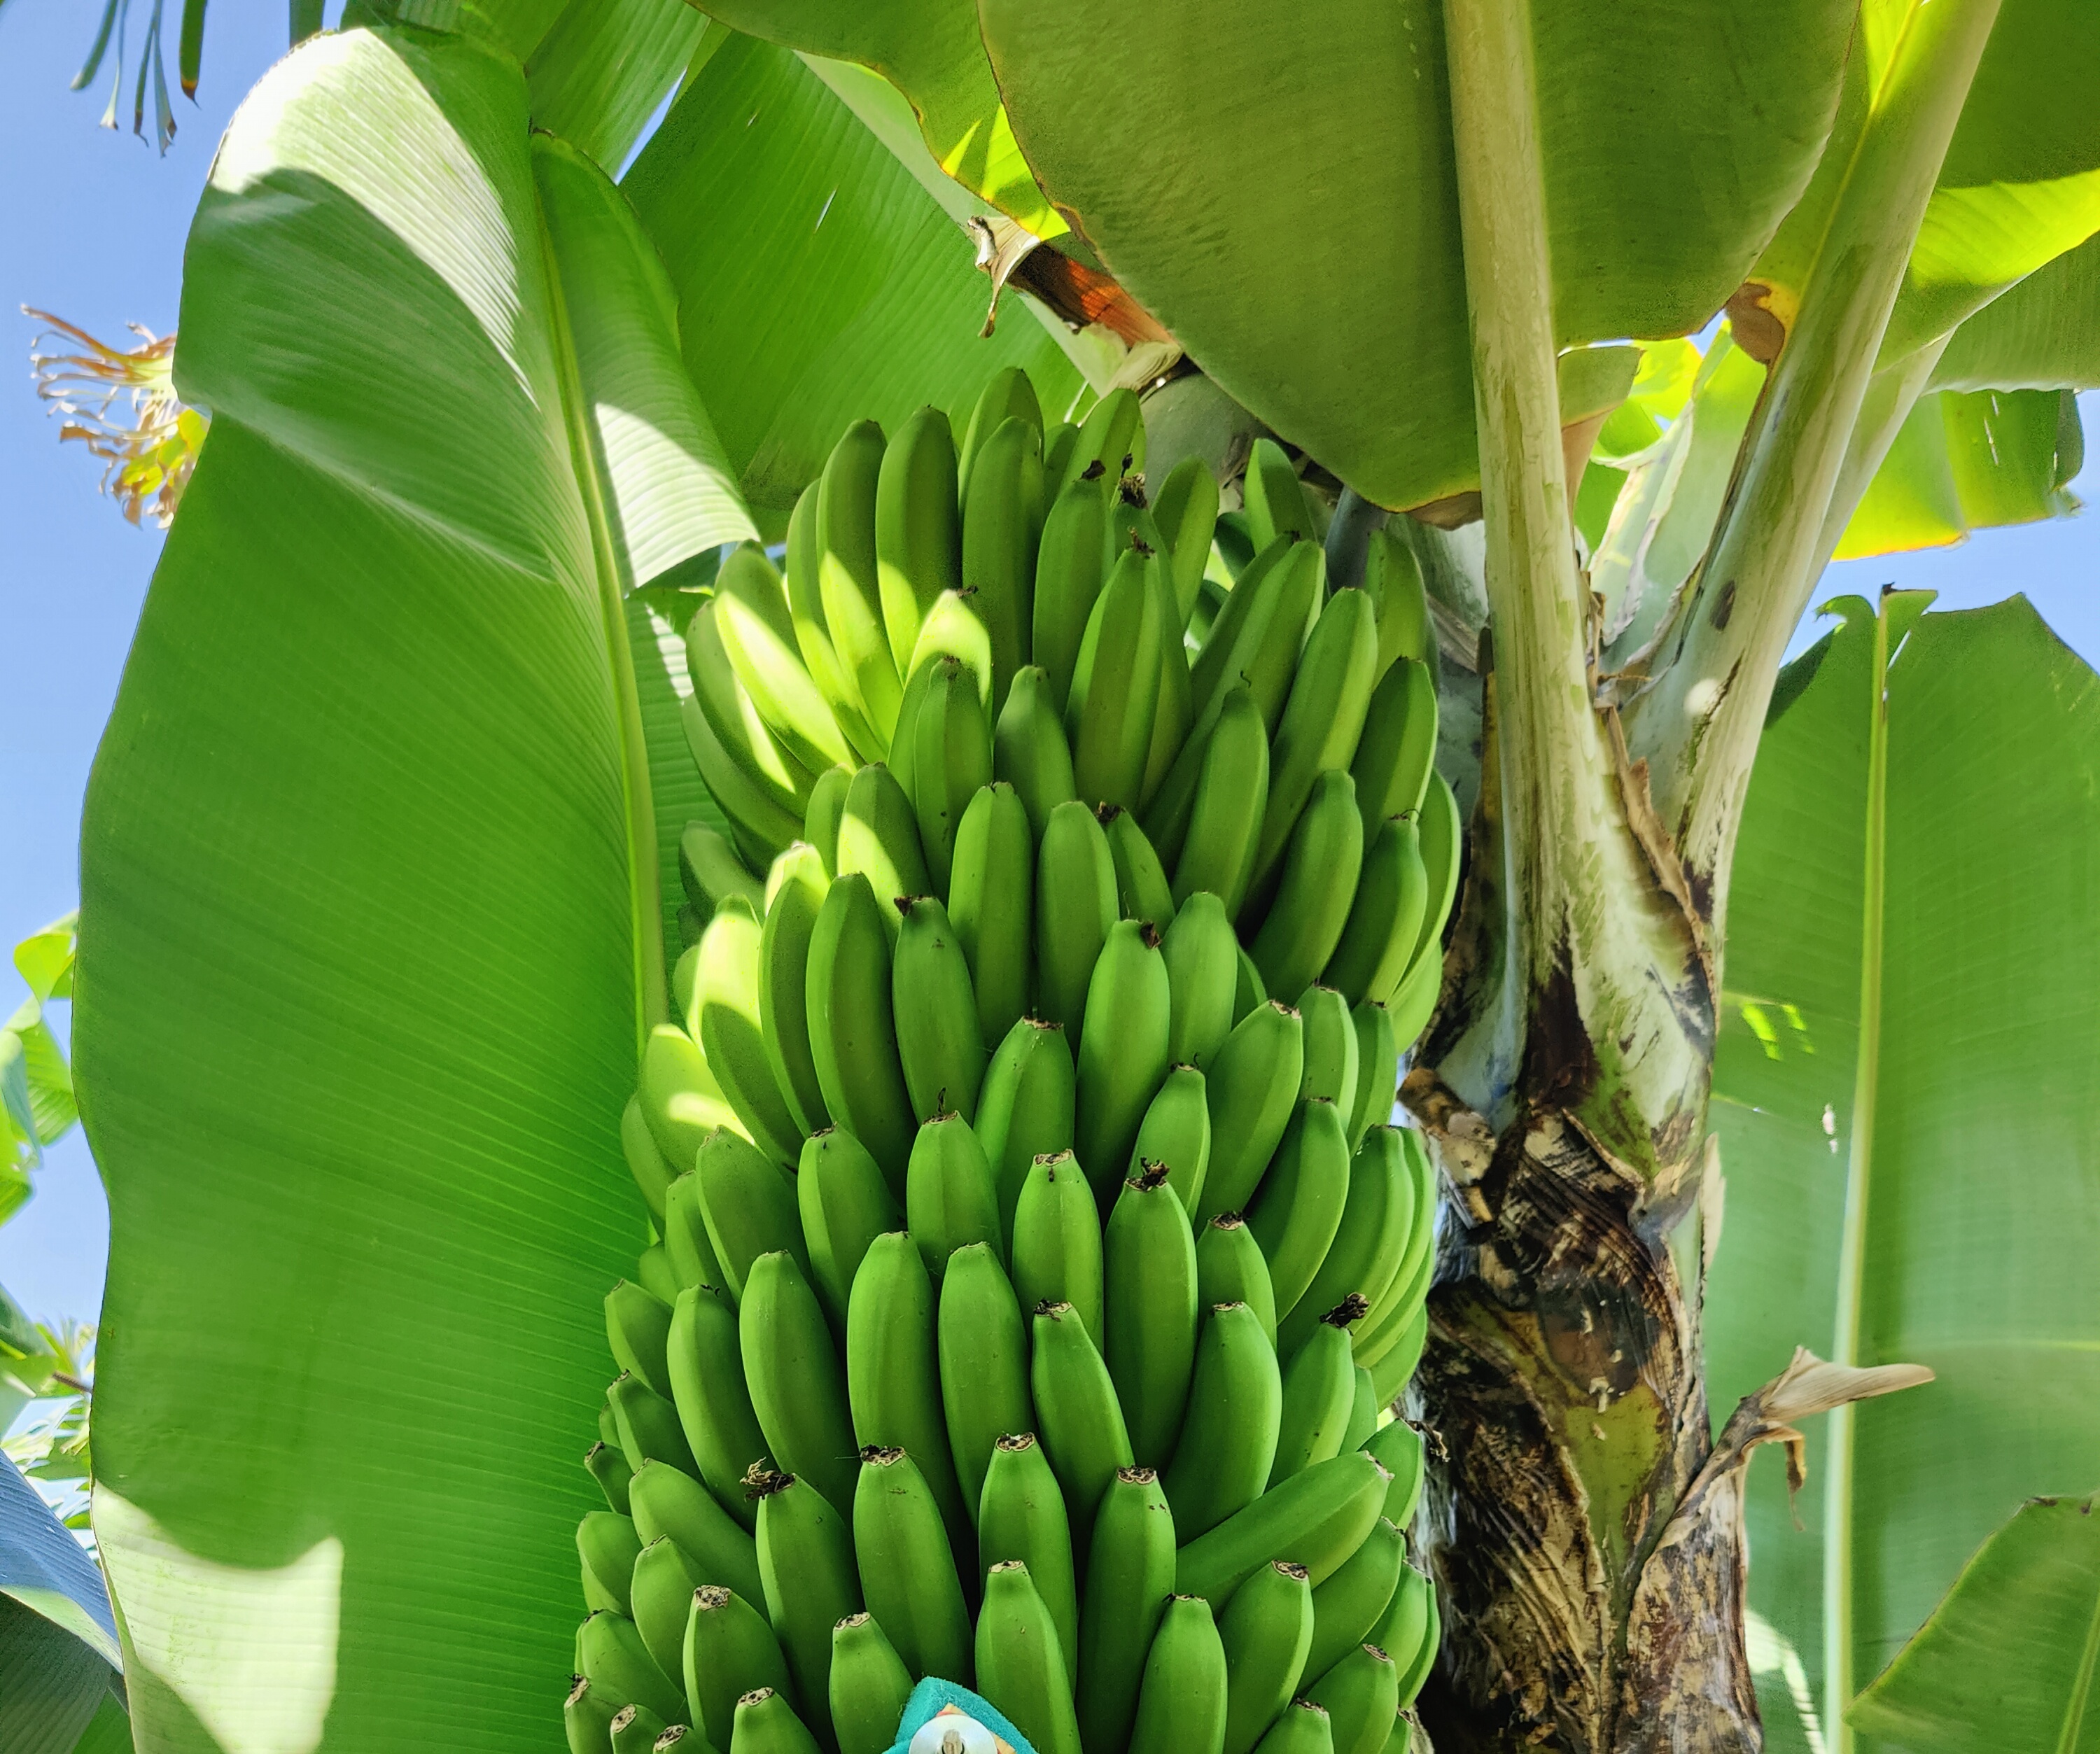
Label: Cut